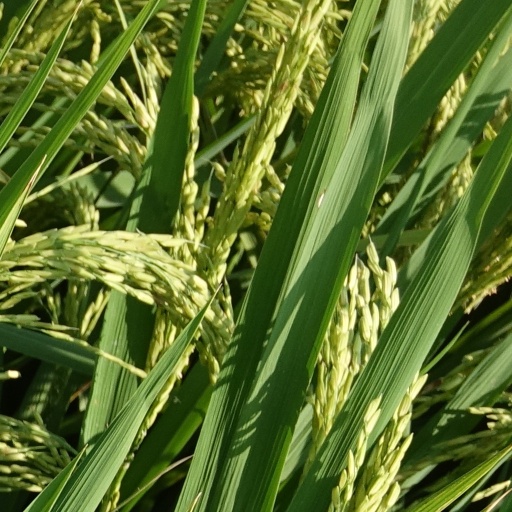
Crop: rice